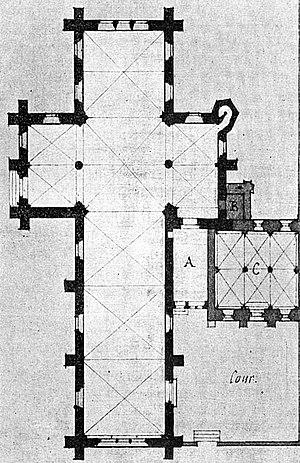
L’abbaye de Saint-Jean-aux-Bois est une ancienne abbaye située dans l'actuel département français de l'Oise, en forêt de Compiègne, sur la commune de Saint-Jean-aux-Bois. Elle est fondée en 1152 par la reine Adélaïde de Savoie afin d'y établir une communauté de sœurs bénédictines vivant sous la règle de Cluny. La veuve du roi de France Louis VI achète à cet effet des terres et l'ancienne maison royale de Cuise que son époux et Philippe Iᵉʳ avaient données au prieuré de Béthisy-Saint-Pierre. La construction du couvent commence sans doute peu après la fondation, mais le chantier de l'église se déroule au cours des années 1220 seulement.